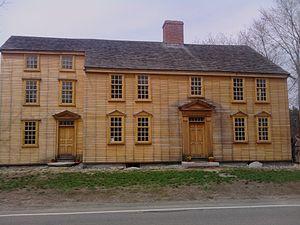
Les batailles de Lexington et Concord sont les premiers engagements militaires de la guerre d'indépendance des États-Unis. Elles se déroulent le 19 avril 1775 dans le comté de Middlesex de la province de la baie du Massachusetts, ou plus précisément dans les villes de Lexington, Concord, Lincoln, Menotomy et à Cambridge, près de Boston. Ces batailles ont marqué le déclenchement d'un conflit armé ouvert entre le royaume de Grande-Bretagne et ses Treize colonies dans la partie continentale de l'Amérique du Nord britannique.
La ferme de Barrett est une ancienne ferme, site de la guerre d'indépendance des États-Unis situé à Concord dans le Massachusetts, aux États-Unis.